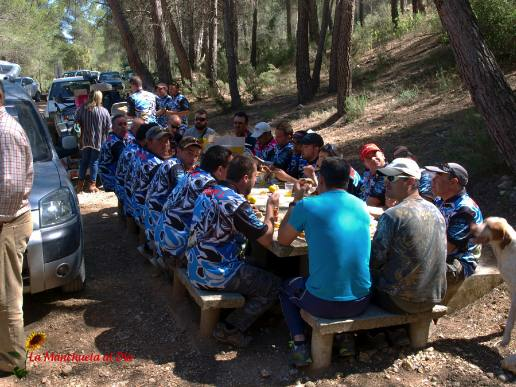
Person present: Yes